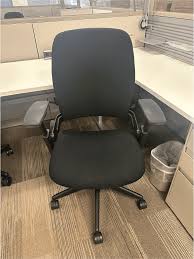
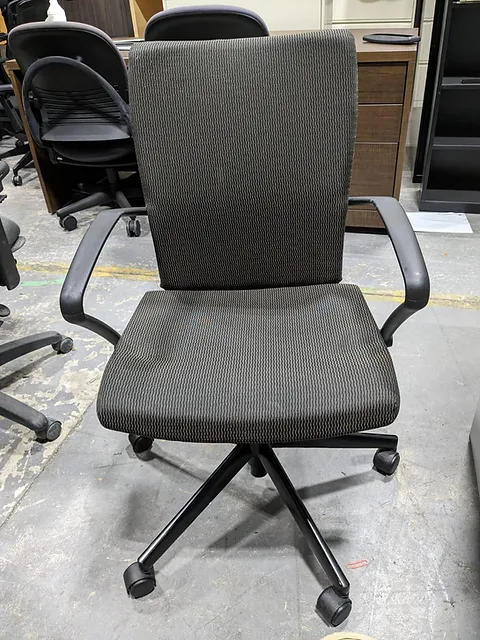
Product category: items_chair
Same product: no